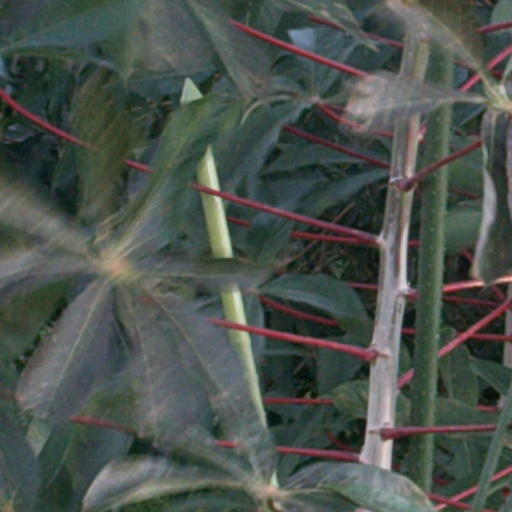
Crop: cassava